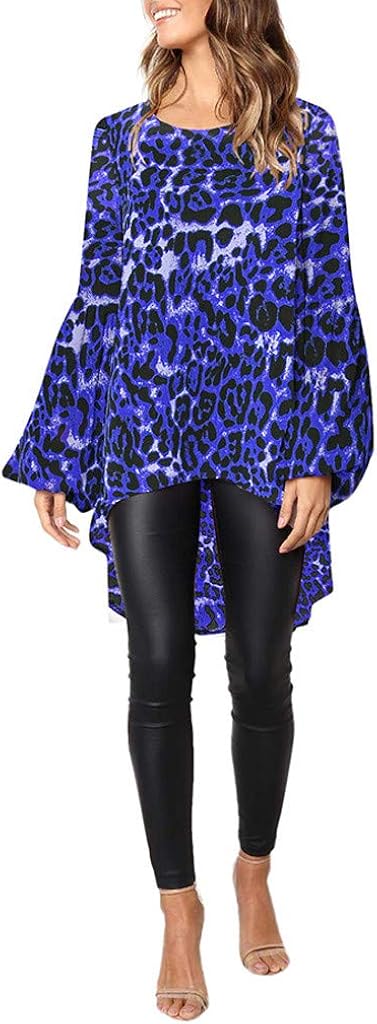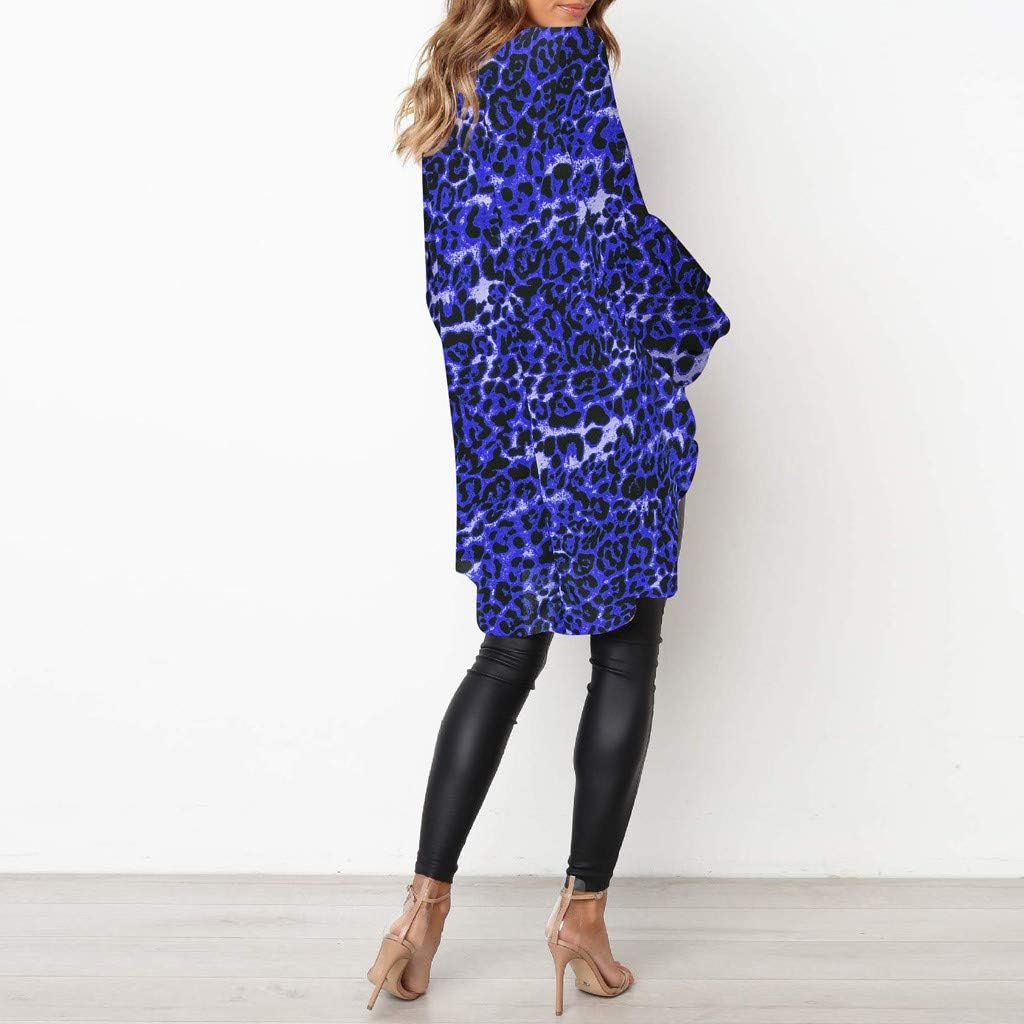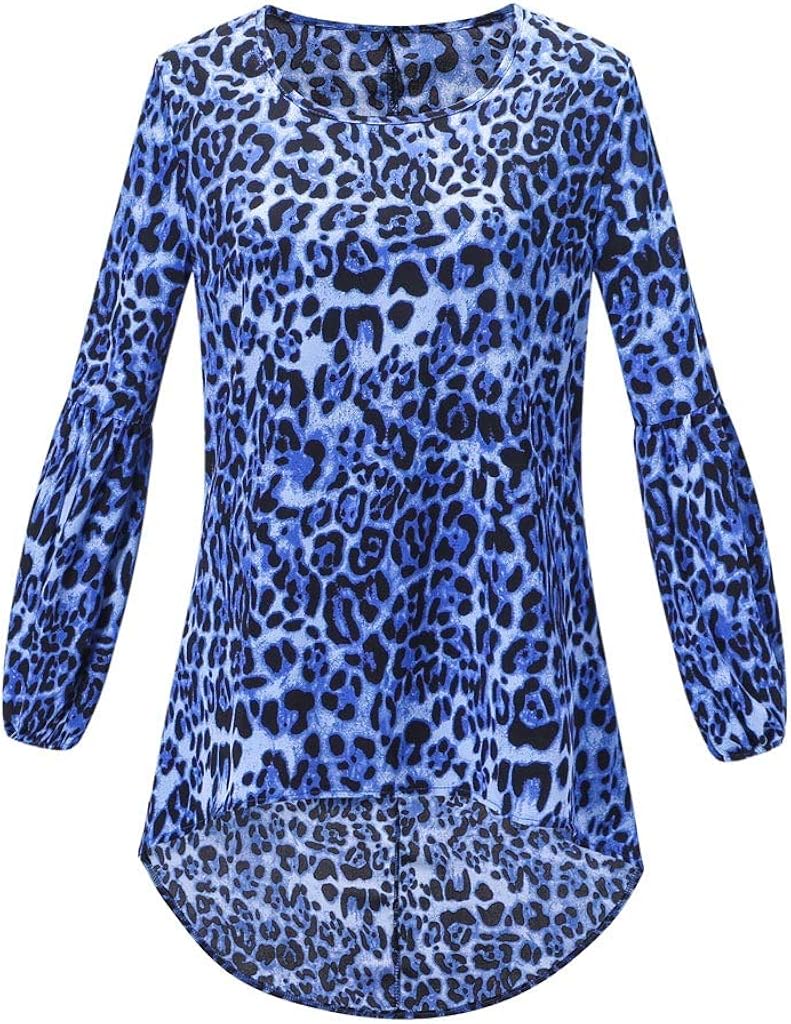
Misaky Blouse for Women, Autumn Irregular Ruffles Shirt Long Lantern Sleeve Long Tops Shirt
Category: AMAZON FASHION
Size Chart: Size:S---US:8---UK:12---EU:38---Bust:100CM/39.4"---Sleeve:67.5cm/26.6"---Back Length:118.5cm/46.7" Size:M---US:10---UK:14---EU:40---Bust:105CM/41.3"---Sleeve:68.7cm/27.0"---Back Length:120cm/47.2" Size:L---US:12---UK:16---EU:42---Bust:110CM/43.3"---Sleeve:69.9cm/27.5"---Back Length:121.5cm/47.8" Size:XL---US:14---UK:18---EU:44---Bust:115CM/45.2"---Sleeve:71.1cm/28.0"---Back Length:123cm/48.4" Size:XXL---US:16---UK:20---EU:46---Bust:120cm/47.2"---Sleeve:72.3cm/28.5"---Back Length:124.5cm/49.0" Size:3XL---US:18---UK:22---EU:48---Bust:125cm/49.2"---Sleeve:73.5cm/28.9"---Back Length:126cm/49.6" Please explore more choice in Misaky store. Style Guide: closure type:Button Fly, Button-End, D Ring, Double D Ring, Drawstring, Elastic, Flat Solid Buckle, Hook & Eye, J-Clip, Pull On, Round Classic Ring, Self Tie, Snap On, Snaps, Square Classic Ring, Velcro, Zipper. belt style:, Chain, Medium, Sash/Woven, Skinny, Wide. bottom style:, Bikini, Boy Short, Brief, G-String, Hipster, Pant, Short, Skirted, Thong. fit type:, Loose, Overall, Regular, Relaxed, Skinny, Slim, Stretch, Western. neck style:, Boat Neck, Cowl Neck, Crewneck, Eyelet, Halter, Henley, High Neck, Hooded, Mock Neck, One Shoulder, Racer Back, Scoop Neck, Strapless/Tube, Turtleneck, V-Neck. pattern type:, Checkered, Paisley, Patterned, Plaid, Polka Dots, Solid, String, Stripes. sleeve type: 3/4 Sleeve, , Cap Sleeve, Long Sleeve, Short Sleeve, Sleeveless, Tanks. strap type: Adjustable, Backless, Basic, Convertible, Halter, Invisible, Racerback, Strapless, compression, flannel-lined, heavyweight, lightweight, lined, midweight, non-breathable, seam-sealed, stretch, tearaway, water-resistant, waterproof, windproof, wrinkle-resistant. style name: , Balconette, Classic, Demi, Double-Breasted, Full Coverage, Modern/Fitted, Molded, Padded, Plunge, Push-Up, Seamless, Soft.
Features: 100% Polyester | Pull On closure | Hand Wash Only | 【Misaky】Misaky is committed to providing each customer with the highest standard of customer service. Misaky is Professional Amazon Seller specialized in women tops, dress and beacuty products. Please search "Misaky Tunic Tops" to explore more fashion apparel. | 【1】Feature:Women's Blouse Autumn Full Sleeve Polyester O-Neck Solid Tops. | 【2】Wonderful photography & party shirts, a great birthday & christmas gift for you and your female friends. | 【3】 Suitable for daily wear, home, working,sports, party, club holiday etc . 2018 Winter -A utumn tops perfect match denim leggings, necklace, jeans, boots for sweet look! | 【4】Free Exchange Service, please email us if you have any unsatisfactory with this product, we will reply in 24 hours with proper solution.